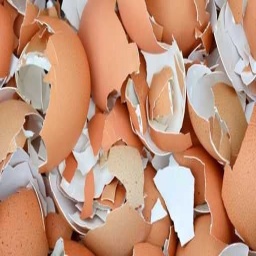
Label: eggshells